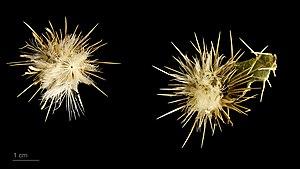
Le Ptilostemon casabonae appelé Chardon de Casabona est une plante à feuilles et tiges épineuses, de la famille des Astéracées.